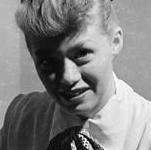
Age: 21